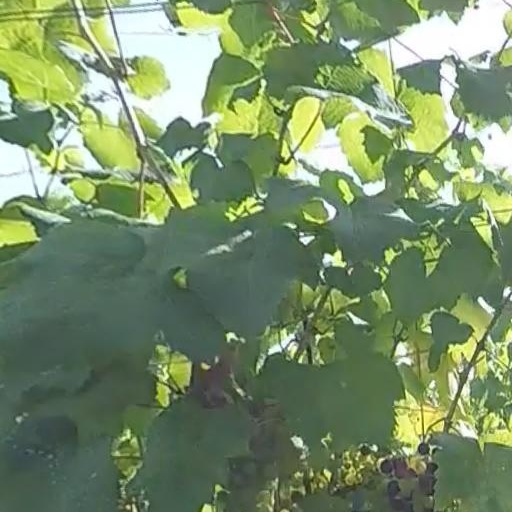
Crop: grape